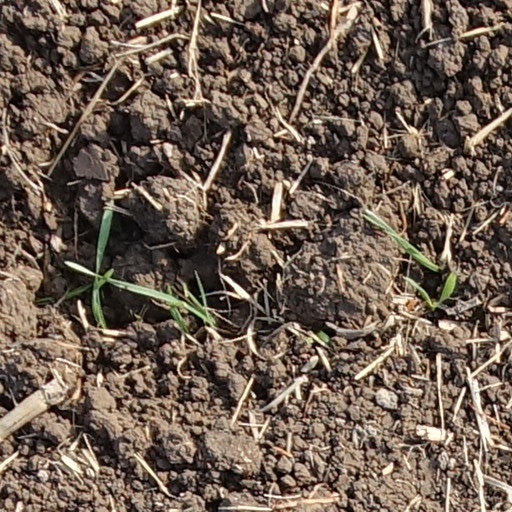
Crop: wheat